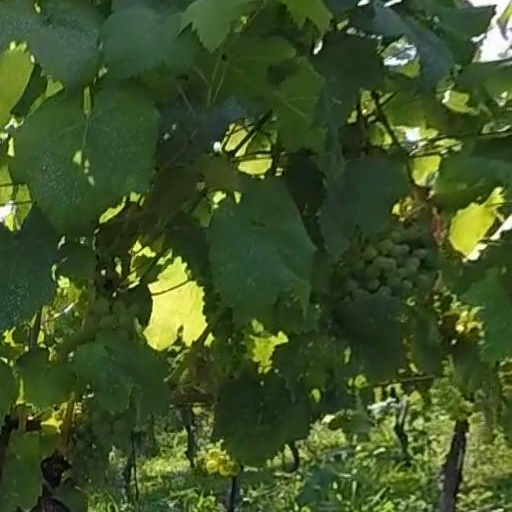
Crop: grape